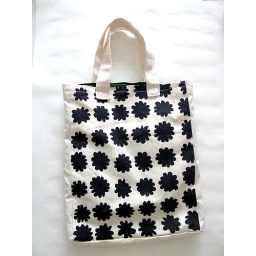
Blueberry flower bag-green bag in the back